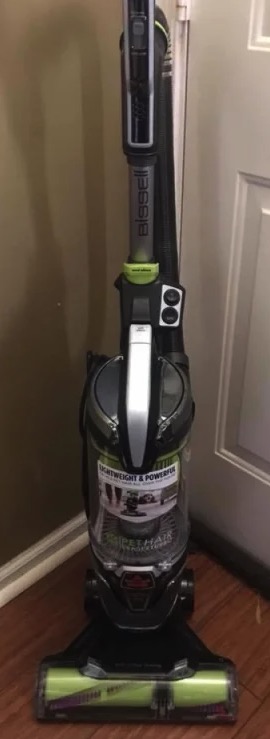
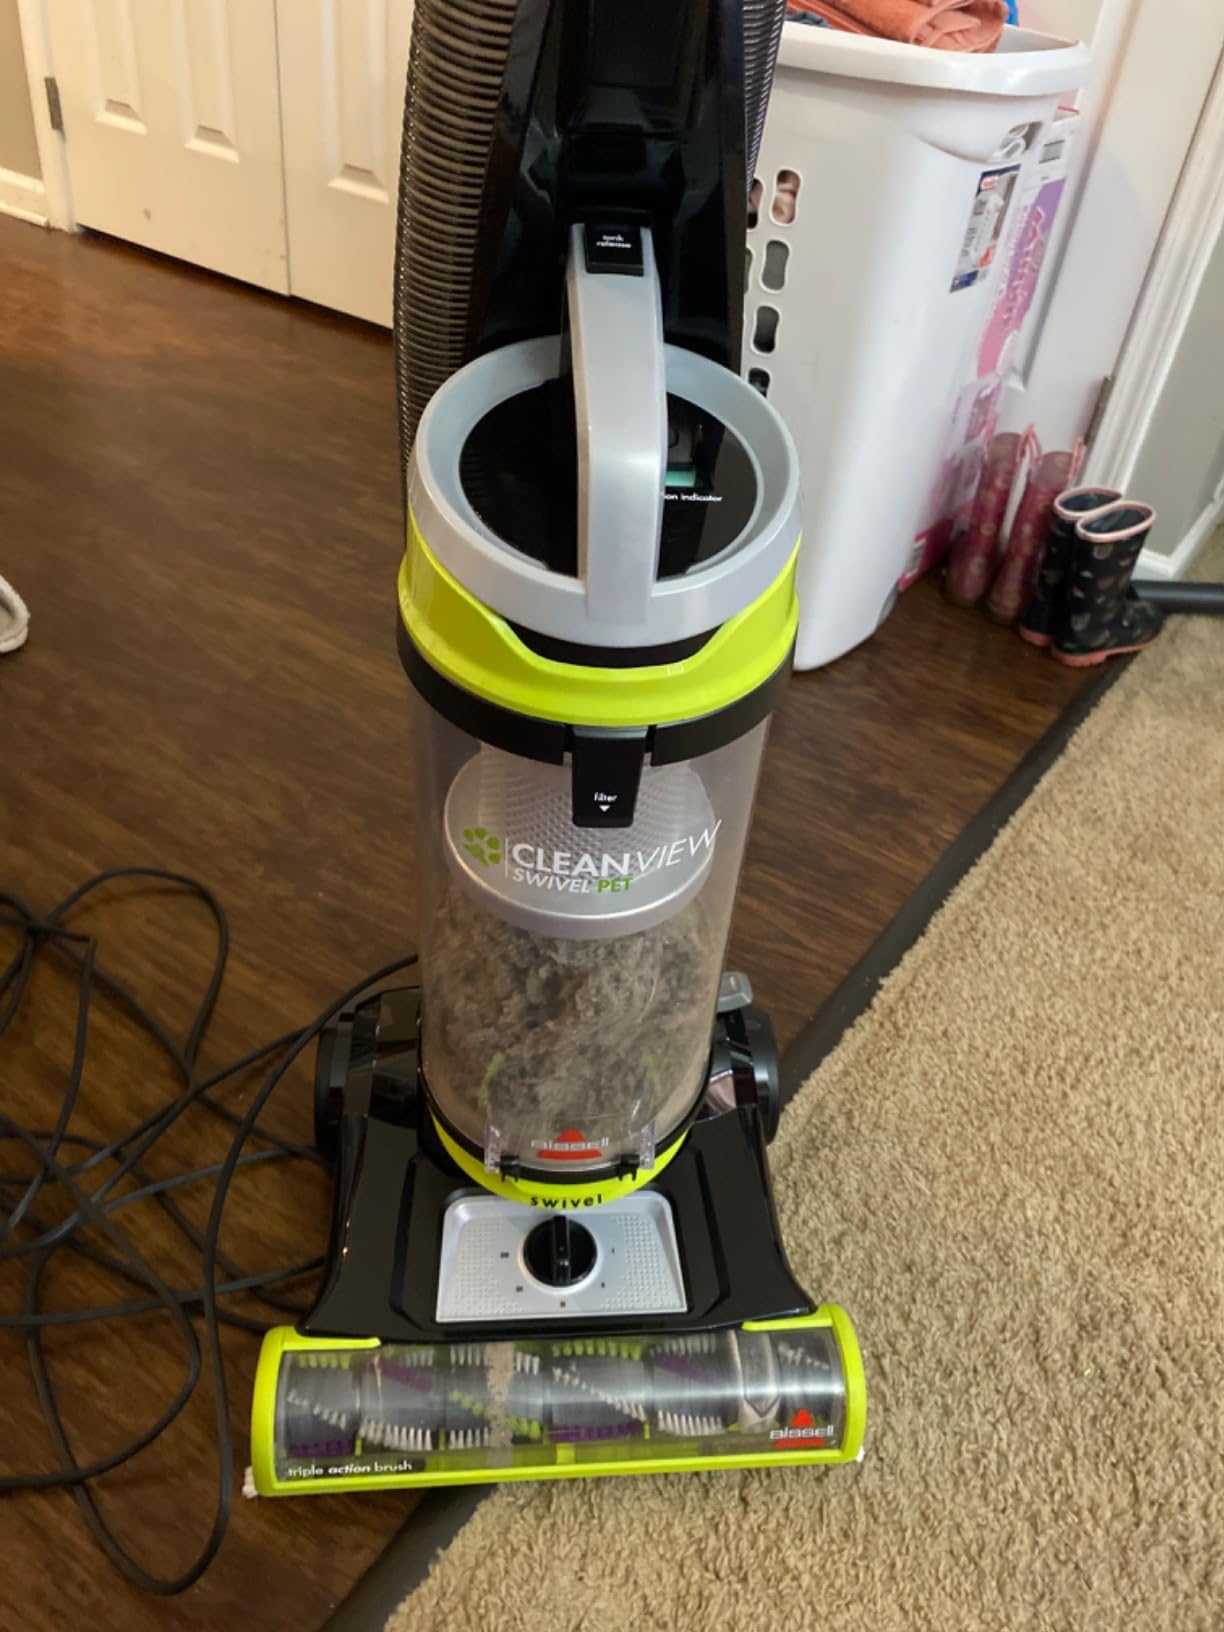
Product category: items_vacuum
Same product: no